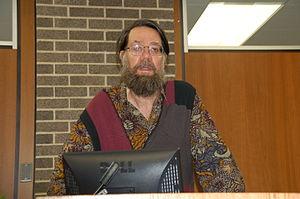
Franklin Rosemont, né le 2 octobre 1943 à Chicago et mort le 12 avril 2009 à Chicago, était un écrivain et un dessinateur américain, l'un des fondateurs, avec sa femme Penelope, écrivain et peintre, du premier groupe surréaliste aux États-Unis. Son travail est consacré à la fois à l'histoire du surréalisme et au mouvement radical des travailleurs en Amérique.